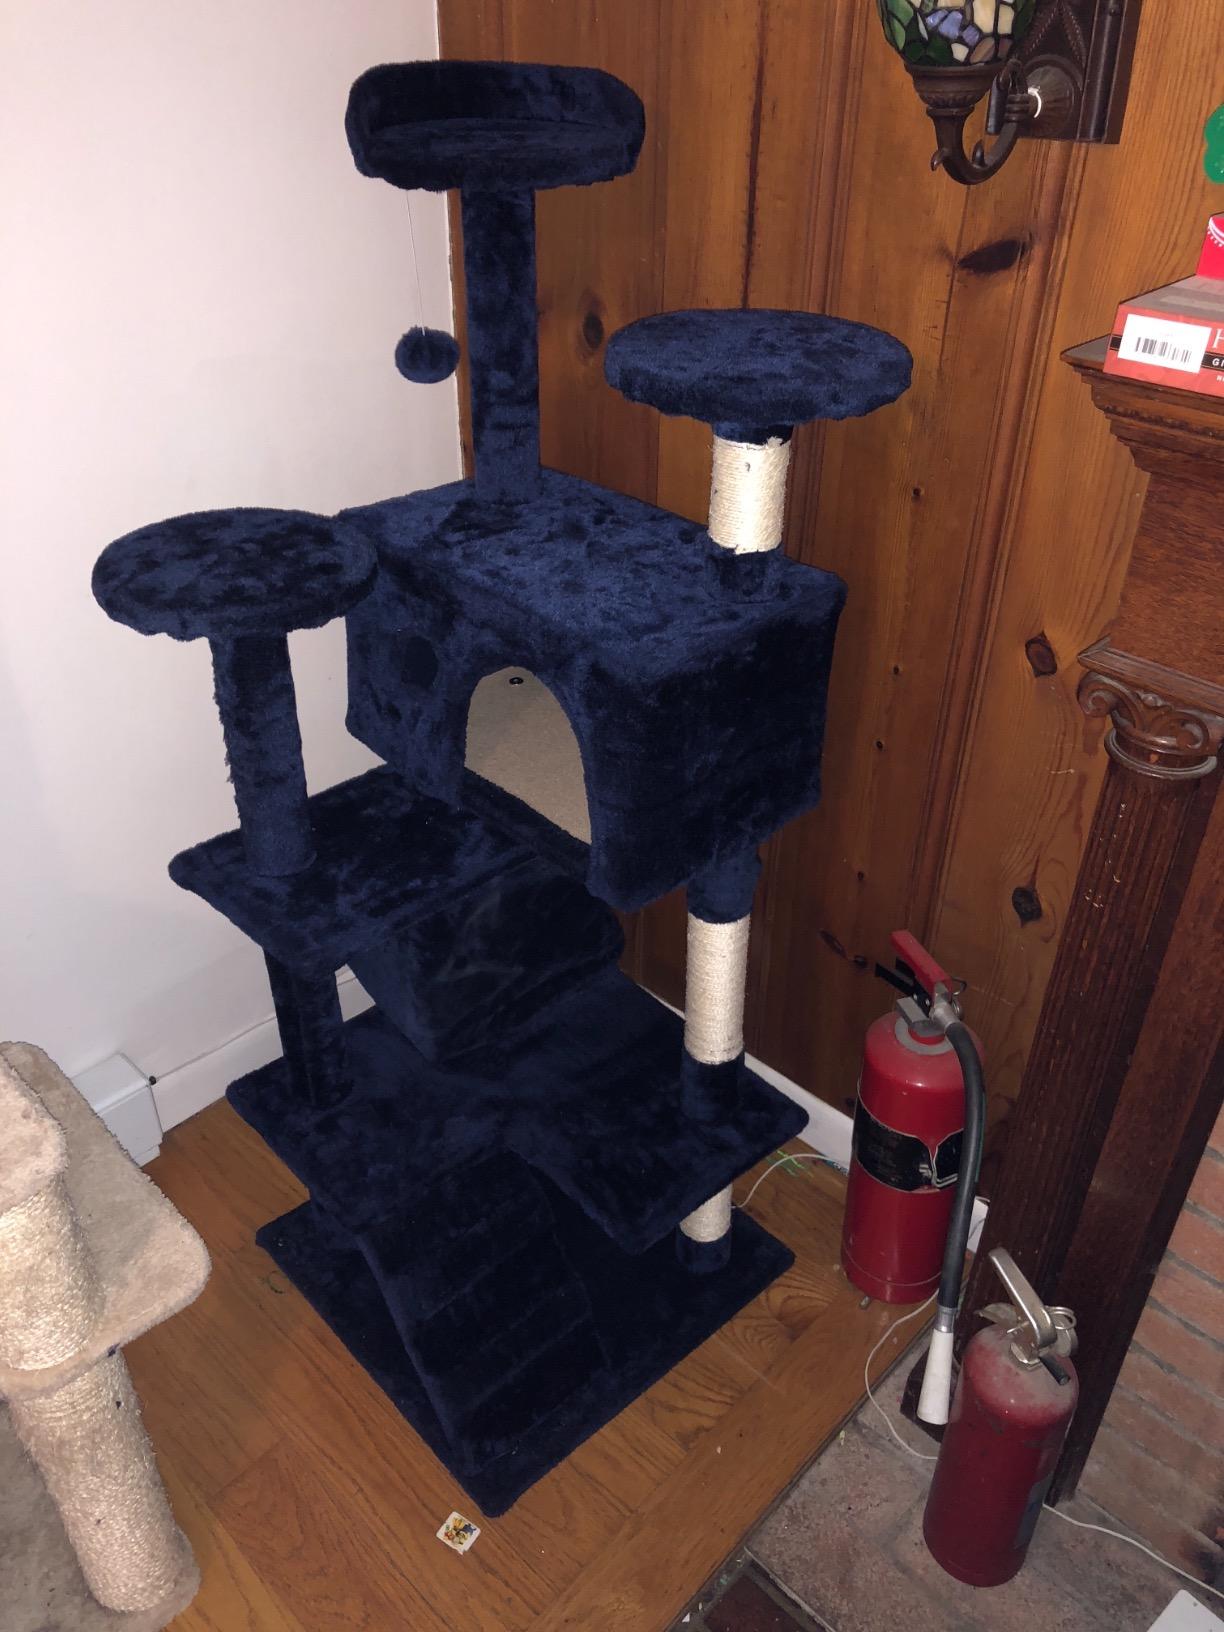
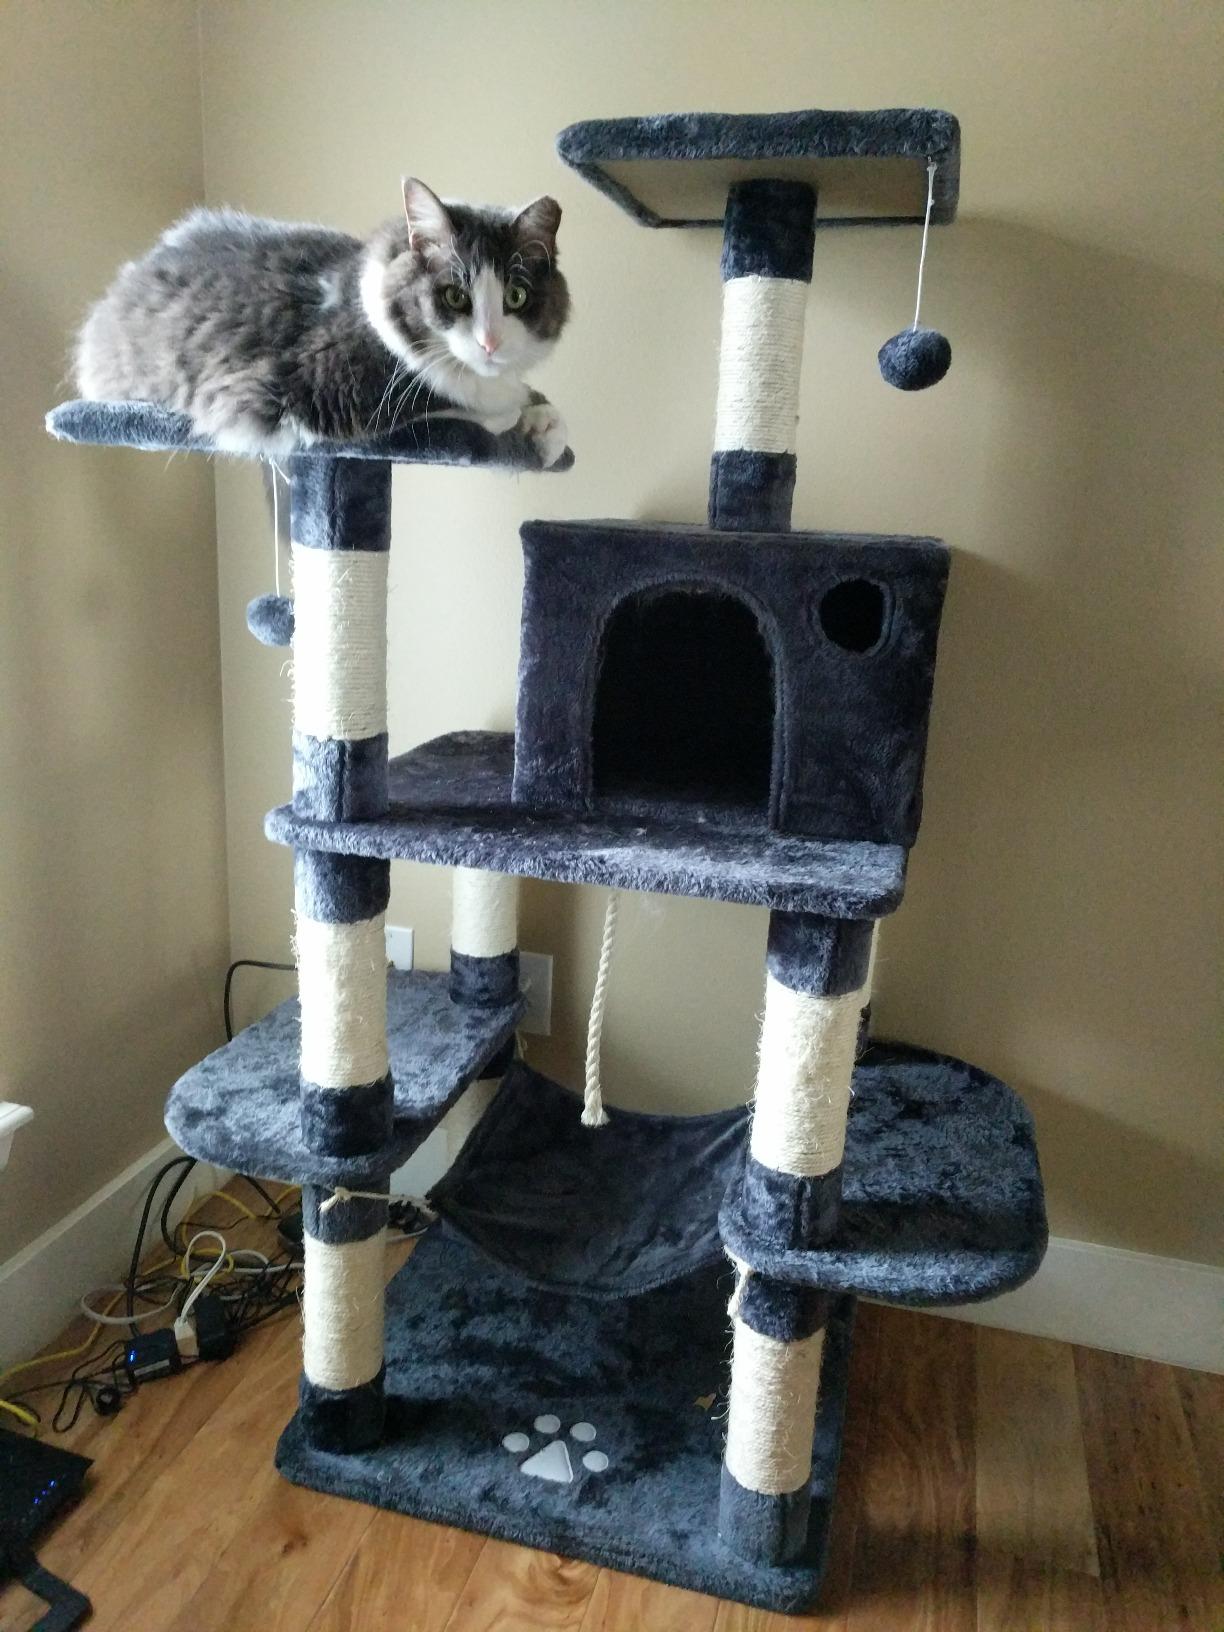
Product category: items_cat tree
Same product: no